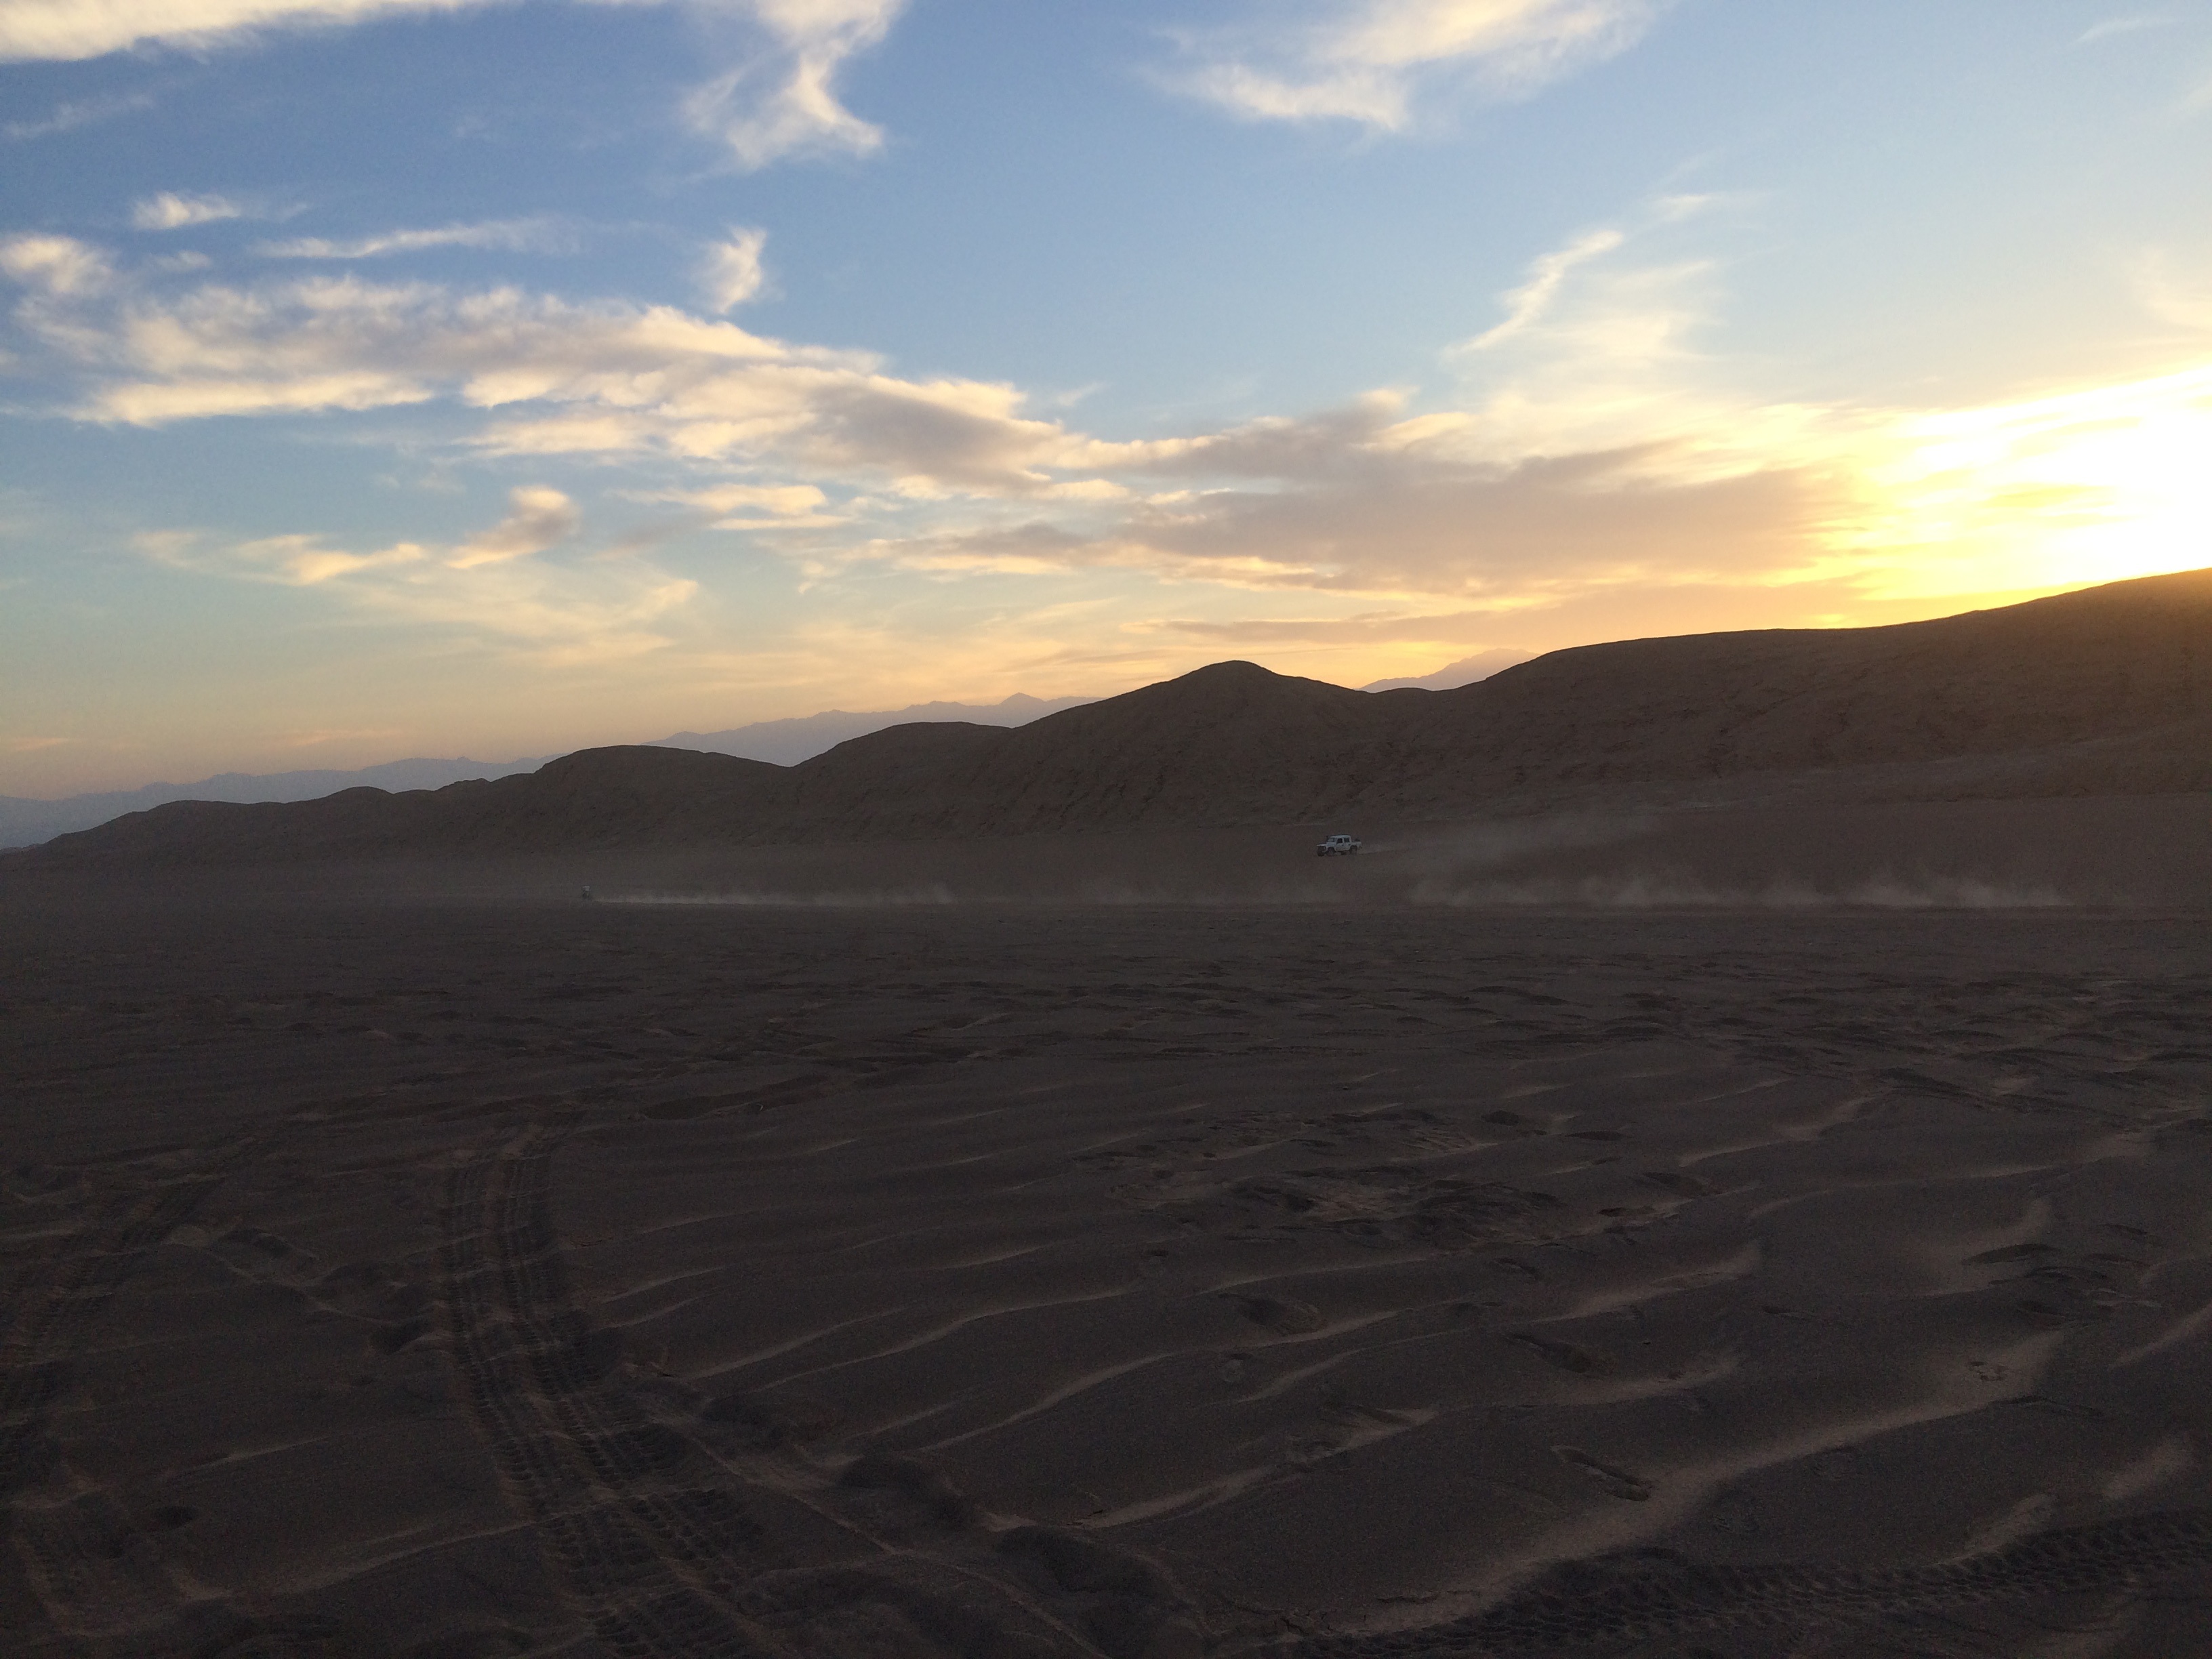
landscape, sea, sand, horizon, mountain, cloud, sunrise, sunset, sunlight, morning, hill, desert, dune, dawn, dusk, plain, plateau, habitat, landform, natural environment, geographical feature, aeolian landform